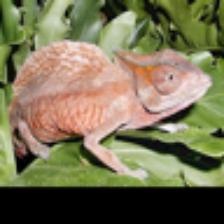
Label: NonHuman